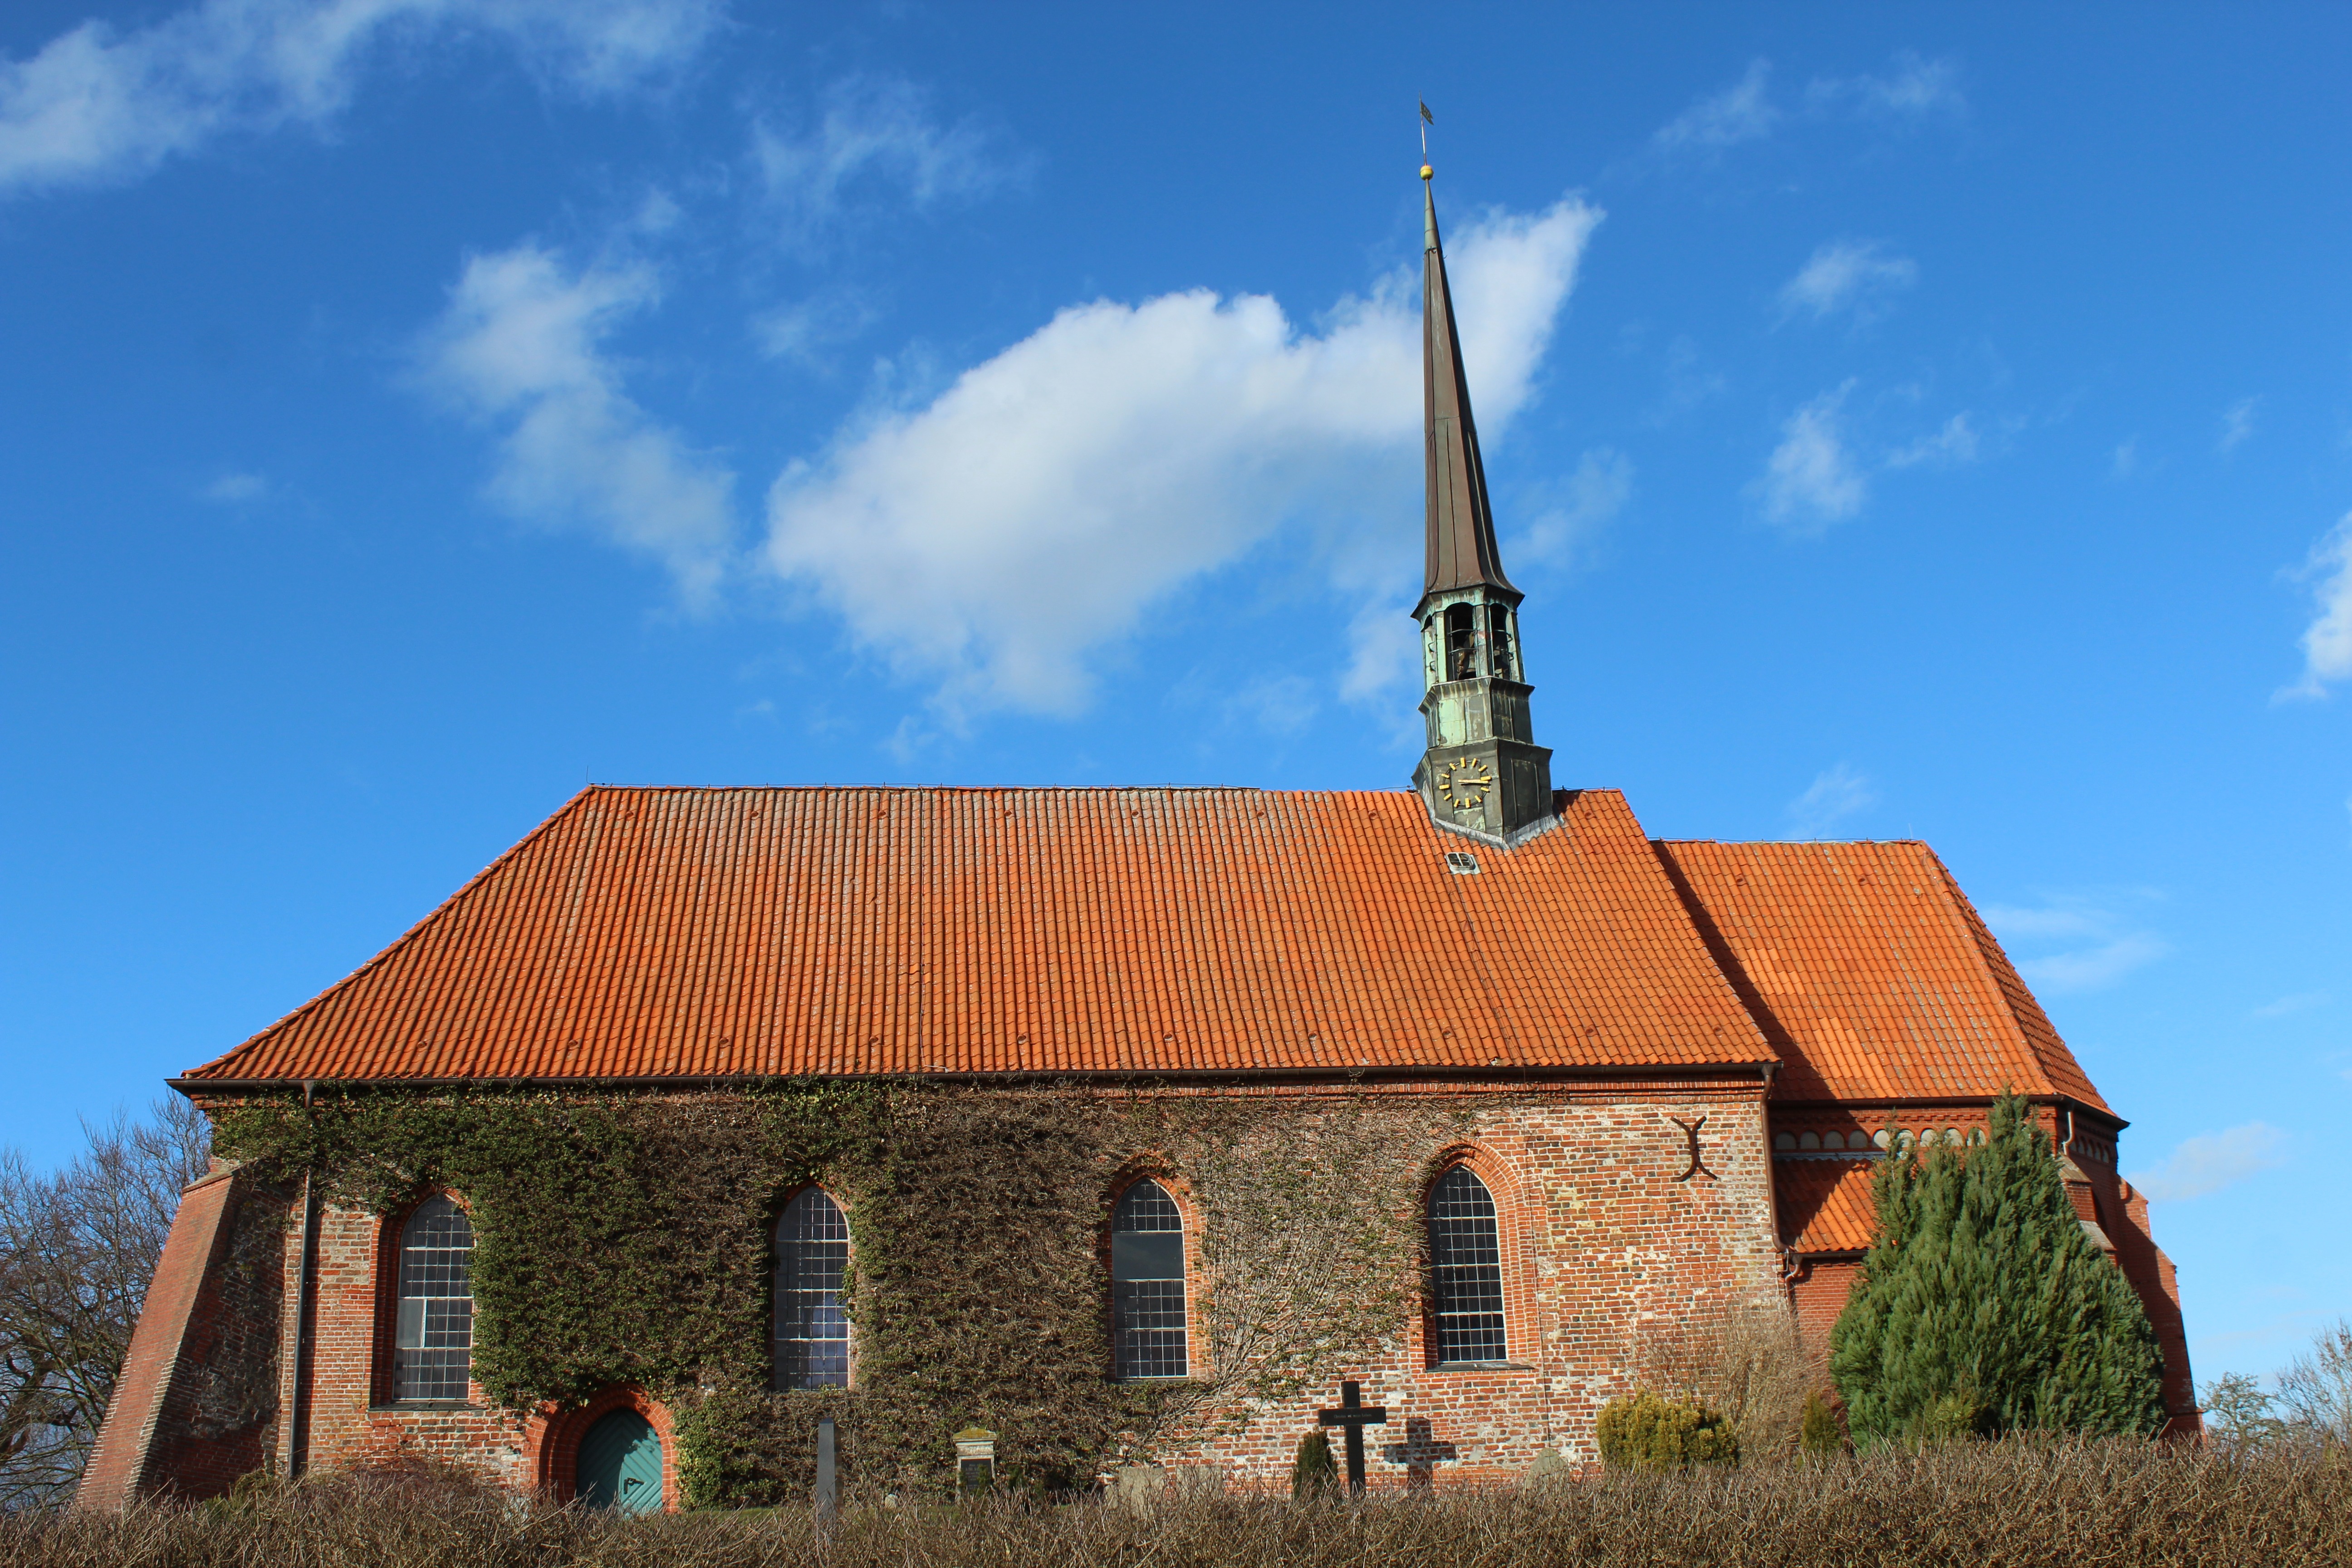
architecture, house, roof, building, property, church, chapel, place of worship, churches, rural area, eiderstedt, dithmarschen, witzwort church st mary's